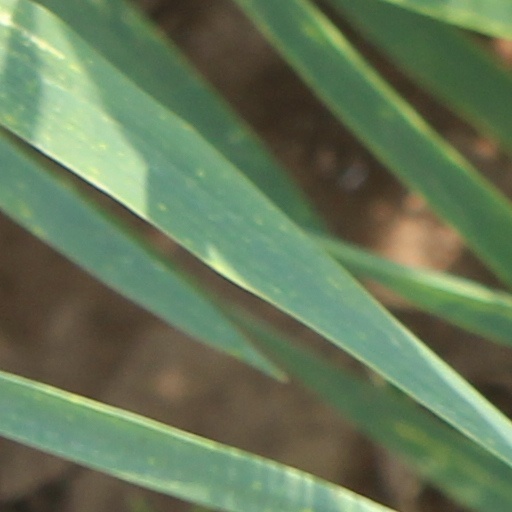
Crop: wheat